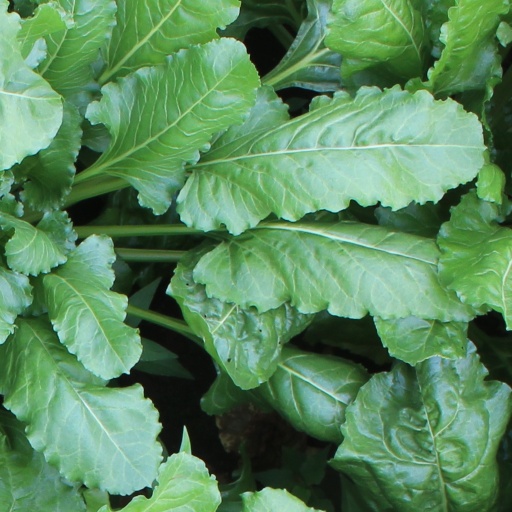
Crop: sugar beet